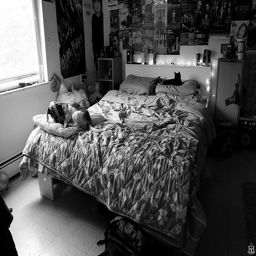
A bed in a bedroom sitting underneath a window.
A large bed with a cat and dog sleeping on it
There are some animals sitting on the end of a bed
A dog lies on the bed as a cat lies on a pillow.
A black white photo of a bedroom with a small dog laying on the large bed